22nd Alabama Infantry Regiment

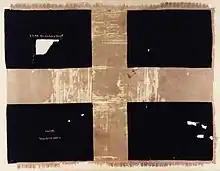
22nd Alabama Infantry flag (Polk's and Bragg's Corps pattern)

The 22nd Alabama Infantry Regiment was an infantry regiment that served in the Confederate Army during the American Civil War.